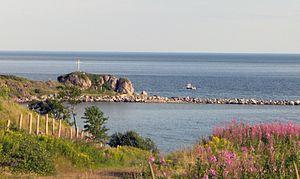
Gaspé est une ville de l'Est du Québec au Canada située à l'extrémité de la péninsule gaspésienne dans la municipalité régionale de comté de La Côte-de-Gaspé dans la région de la Gaspésie–Îles-de-la-Madeleine. Il s'agit de la plus grande ville de la région touristique de la Gaspésie. Le recensement de 2016 y dénombre 14 568 habitants.